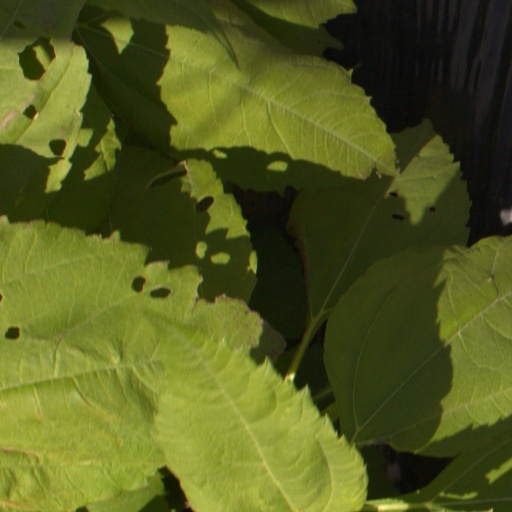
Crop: Jerusalem artichoke